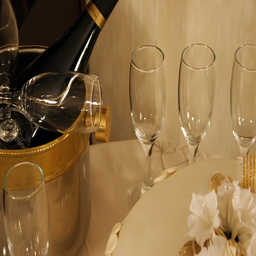
Champagne glasses and wine bucket on a table.
Four wine glasses sit on a table while one is on top of a gold colored bucket.
A bunch of wine glasses sitting on a table.
Several wineglasses set on a table near a wine bottle.
An ice bucket with champagne on a white tablecloth beside champagne flutes and a wedding cake decorated with white flowers.